Sky position (RA, Dec in degrees): 338.593, -1.147
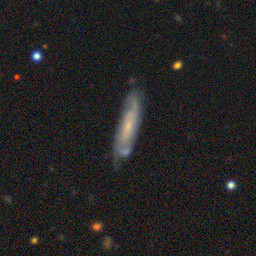
Galaxy morphology: Unbarred Loose Spiral Galaxies